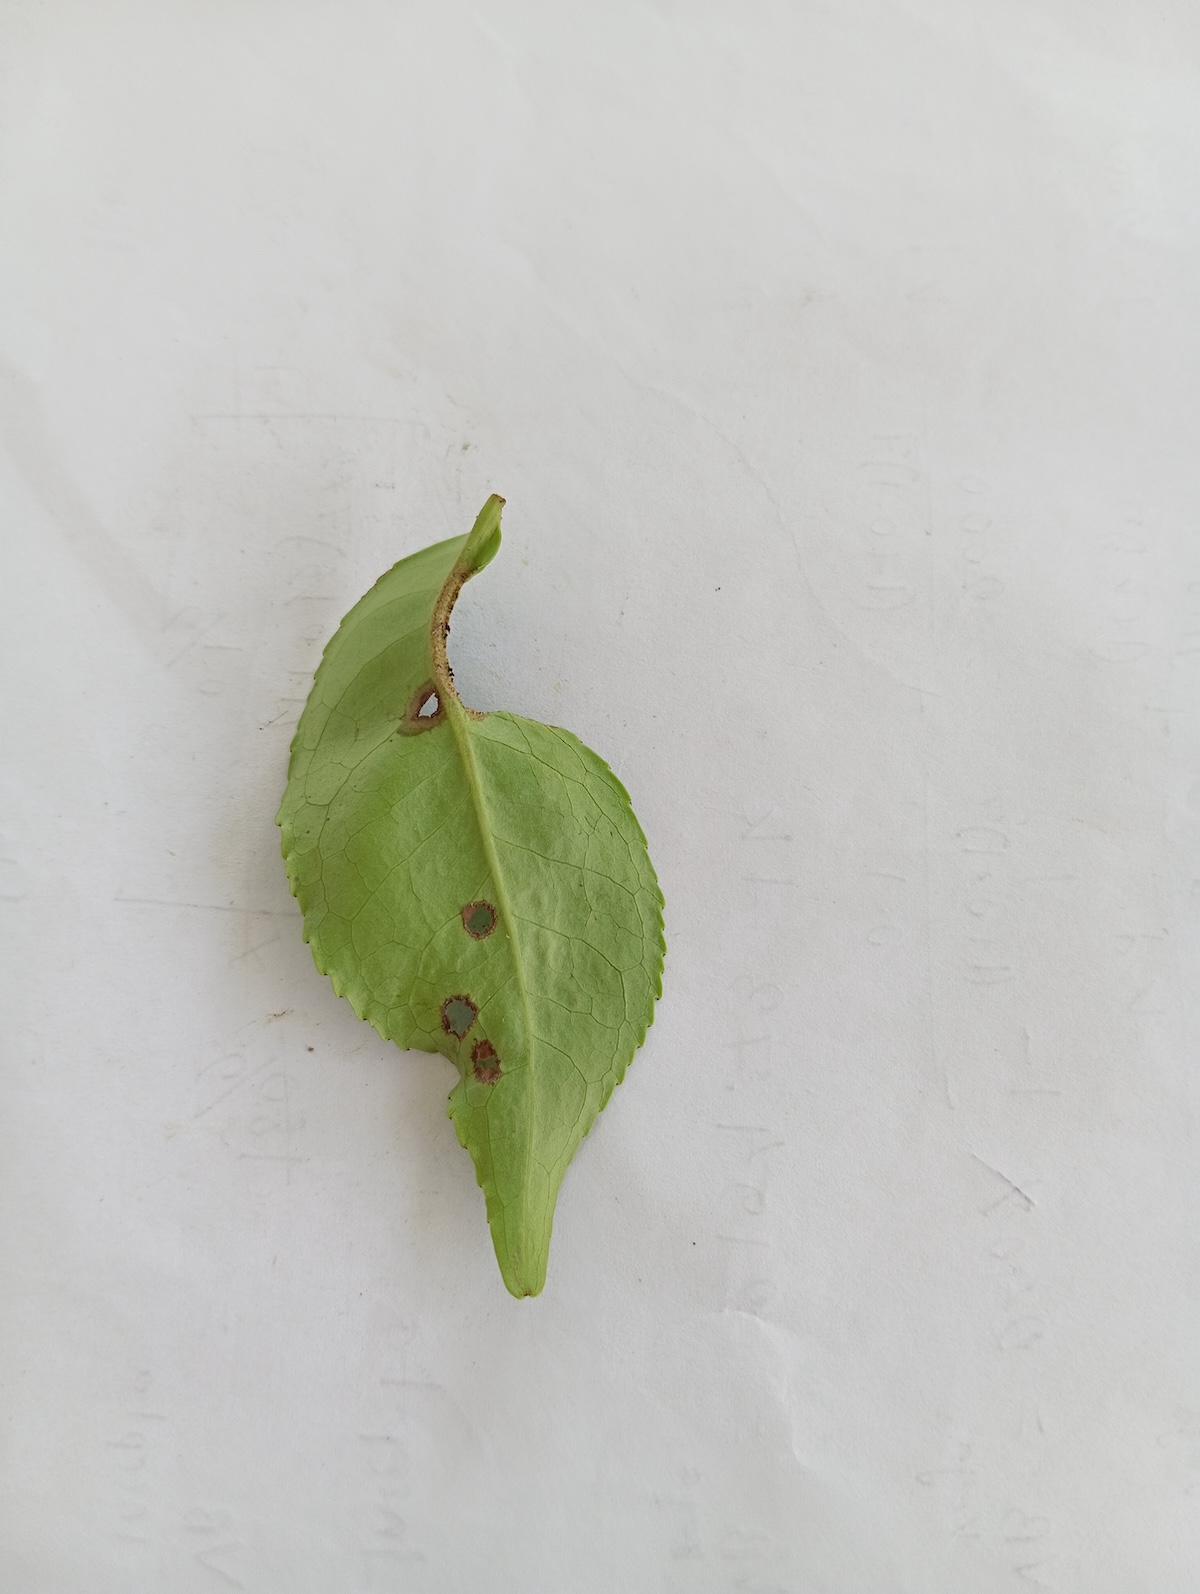
Label: Green mirid bug